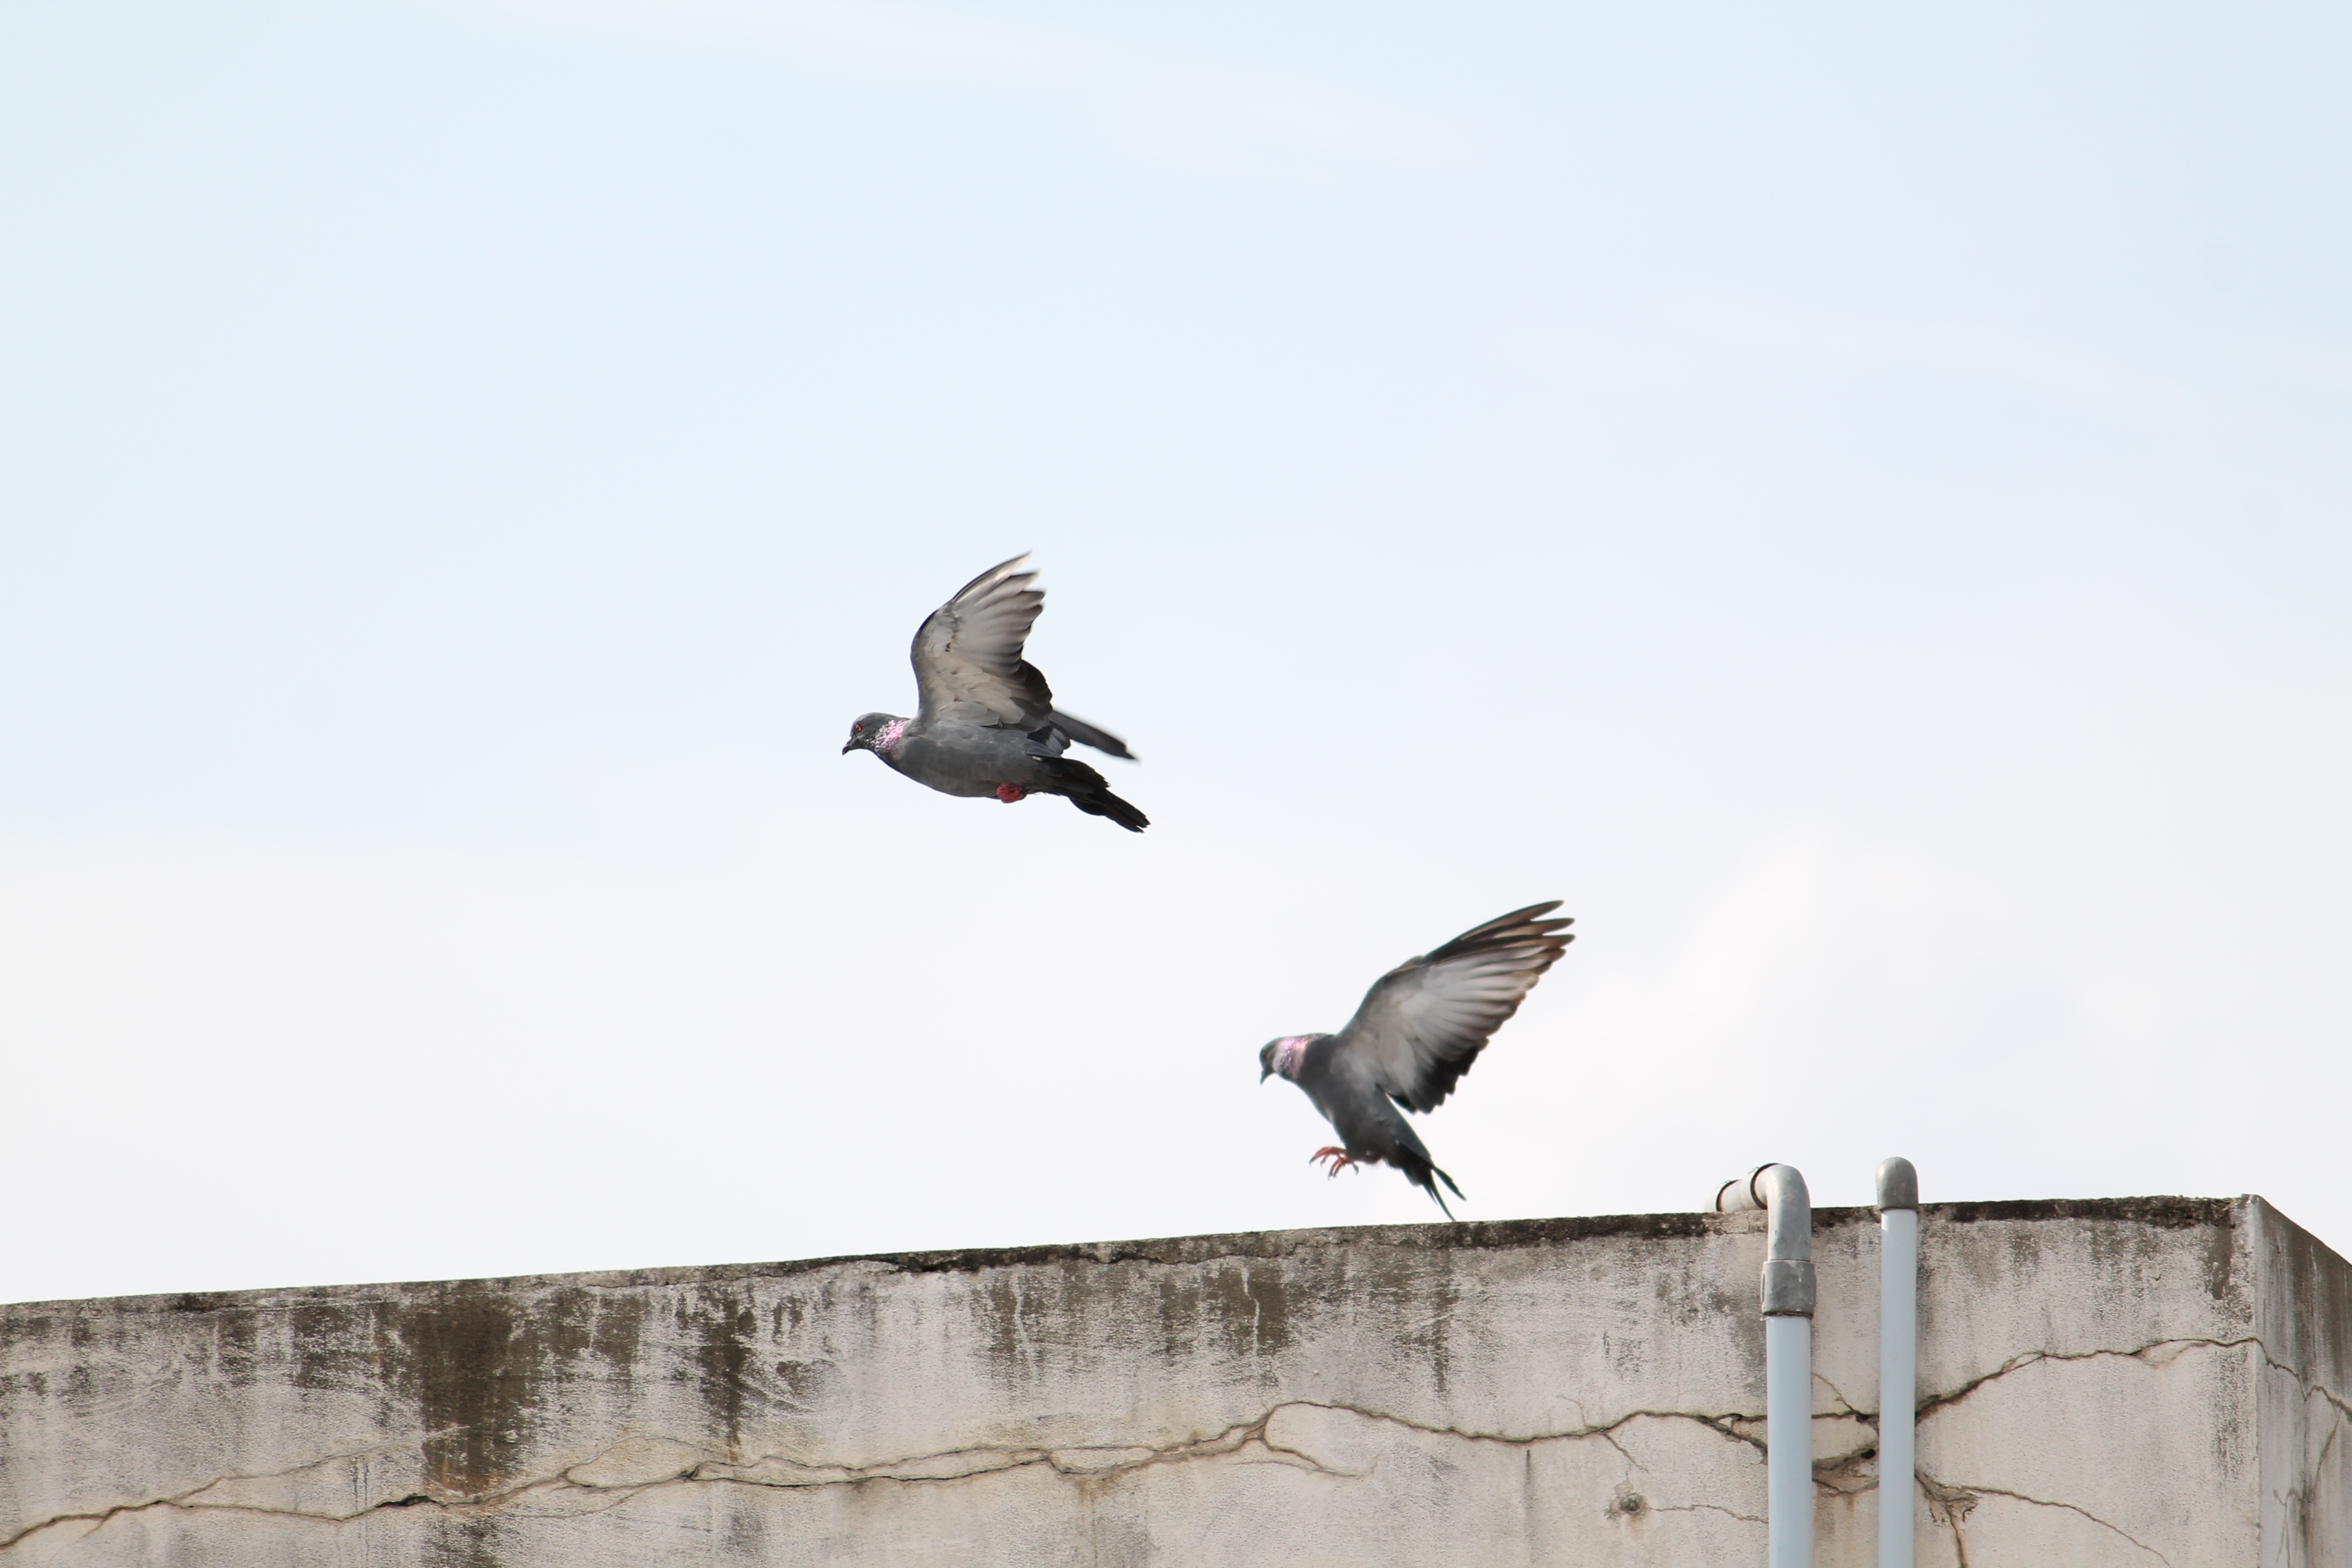
birds, flying, nature, sunrise, sunset, afternoon, pigeon, bird, beak, sky, pigeons and doves, wing, bird of prey, wildlife, flight, falconiformes, accipitriformes, seabird, bird migration